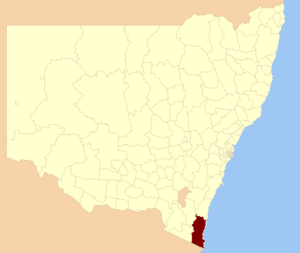
Le comté de la vallée Bega est une zone d'administration locale située dans l'État de Nouvelle-Galles du Sud en Australie.